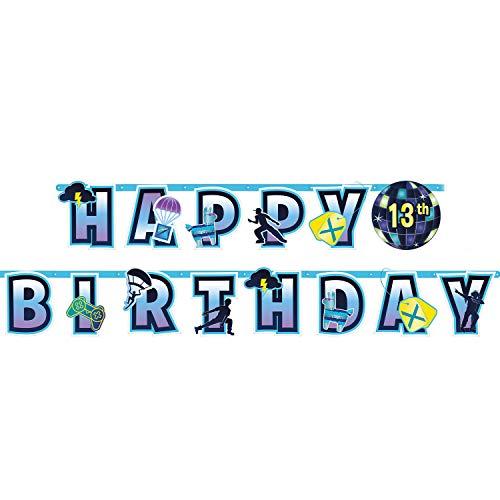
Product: Battle Royal' Jumbo Add-An-Age Letter Party Banner Kit, 25 Pc.
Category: Toys & Games | Party Supplies | Banners
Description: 1 'Battle Royal' jumbo add-an-age letter party banner kit 25 pieces.
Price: $7.20
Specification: ProductDimensions:12.8x11.8x1inches|ItemWeight:9.9ounces|ShippingWeight:9.9ounces(Viewshippingratesandpolicies)|ASIN:B07QV34W1R|Itemmodelnumber:122412|Manufacturerrecommendedage:0monthsandup